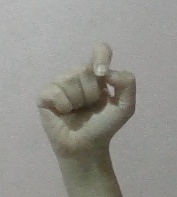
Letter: fa